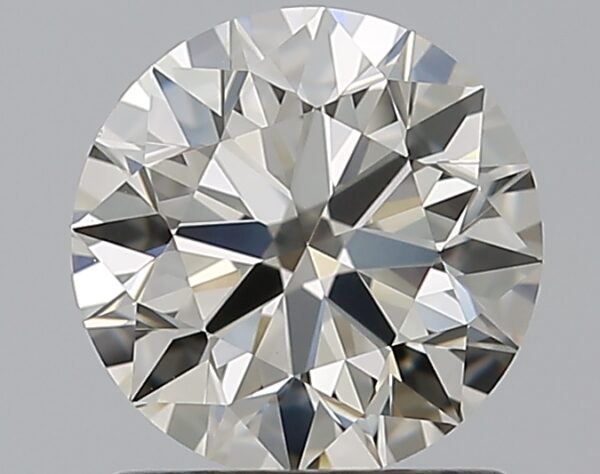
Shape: round
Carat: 1.02
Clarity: VVS1
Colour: K
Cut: EX
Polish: EX
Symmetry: EX
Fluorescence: N
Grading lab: GIA
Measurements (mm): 6.39 x 6.42 x 4